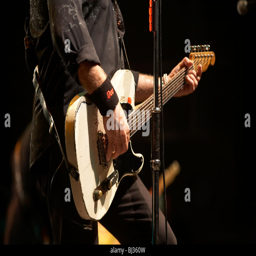
detail of hard rock artist of the hard rock artist plays guitar on stage